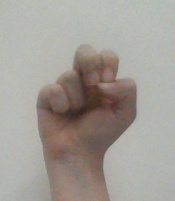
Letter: gaaf